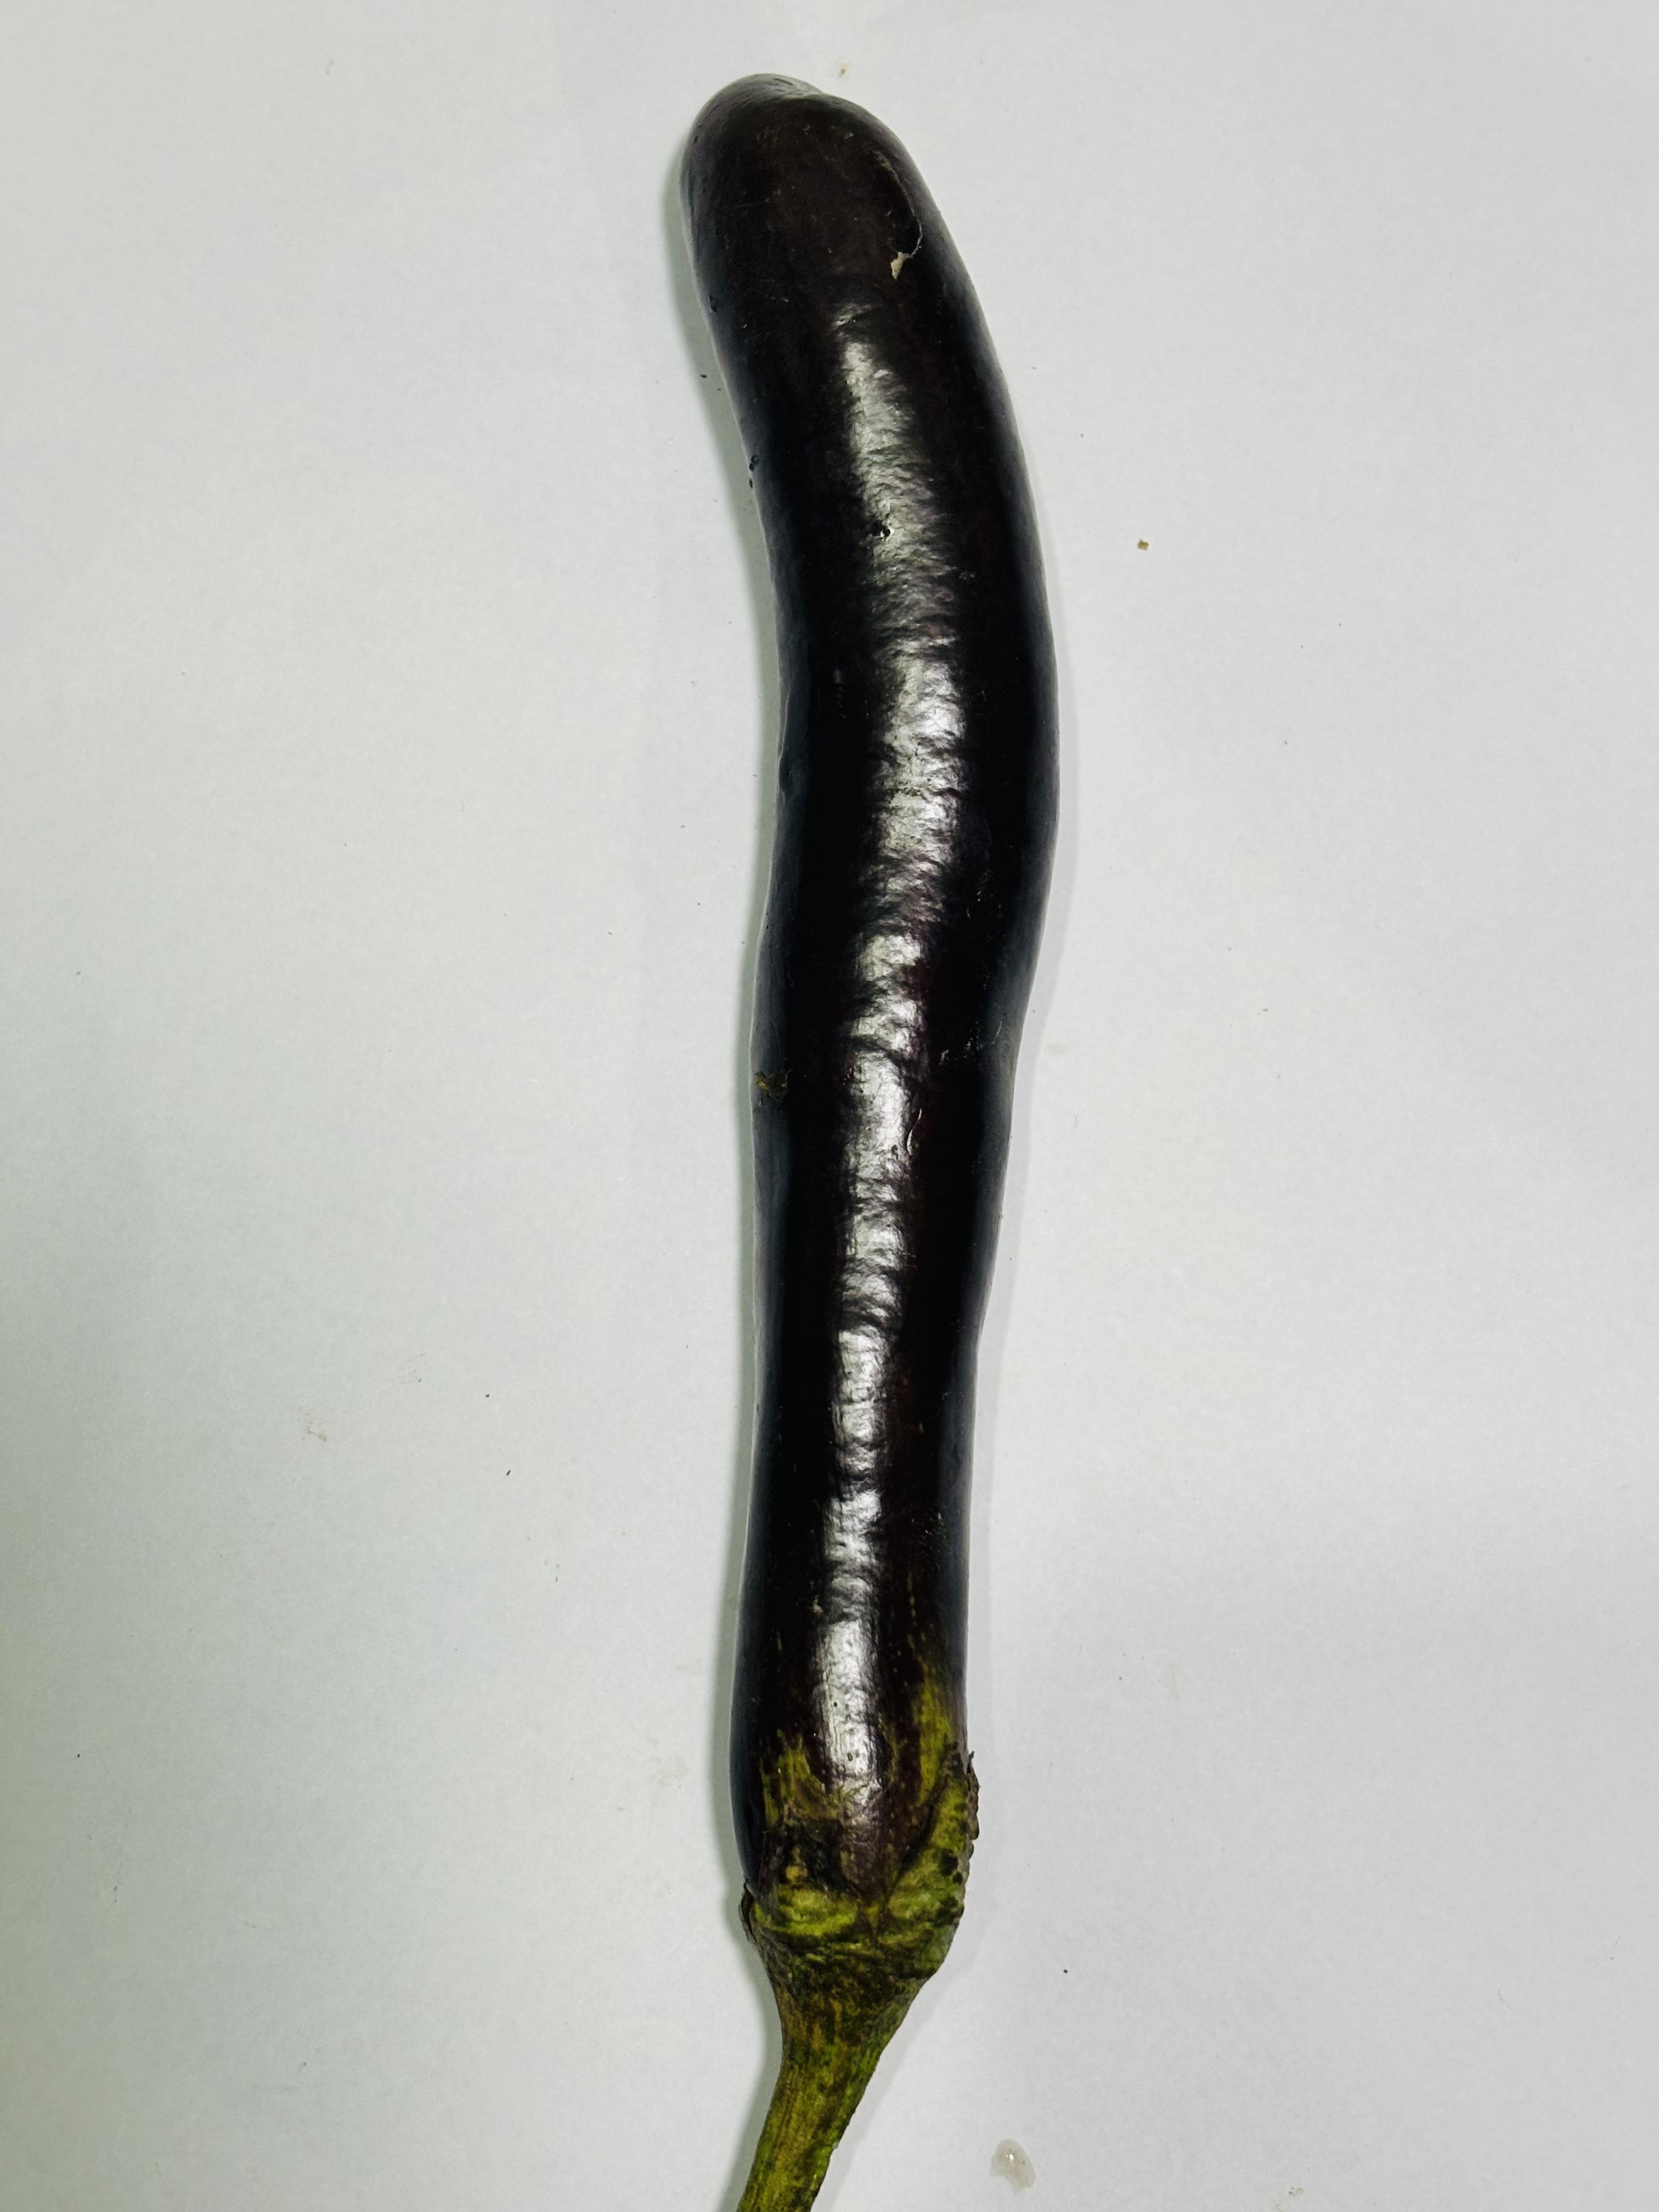
Label: Brinjal